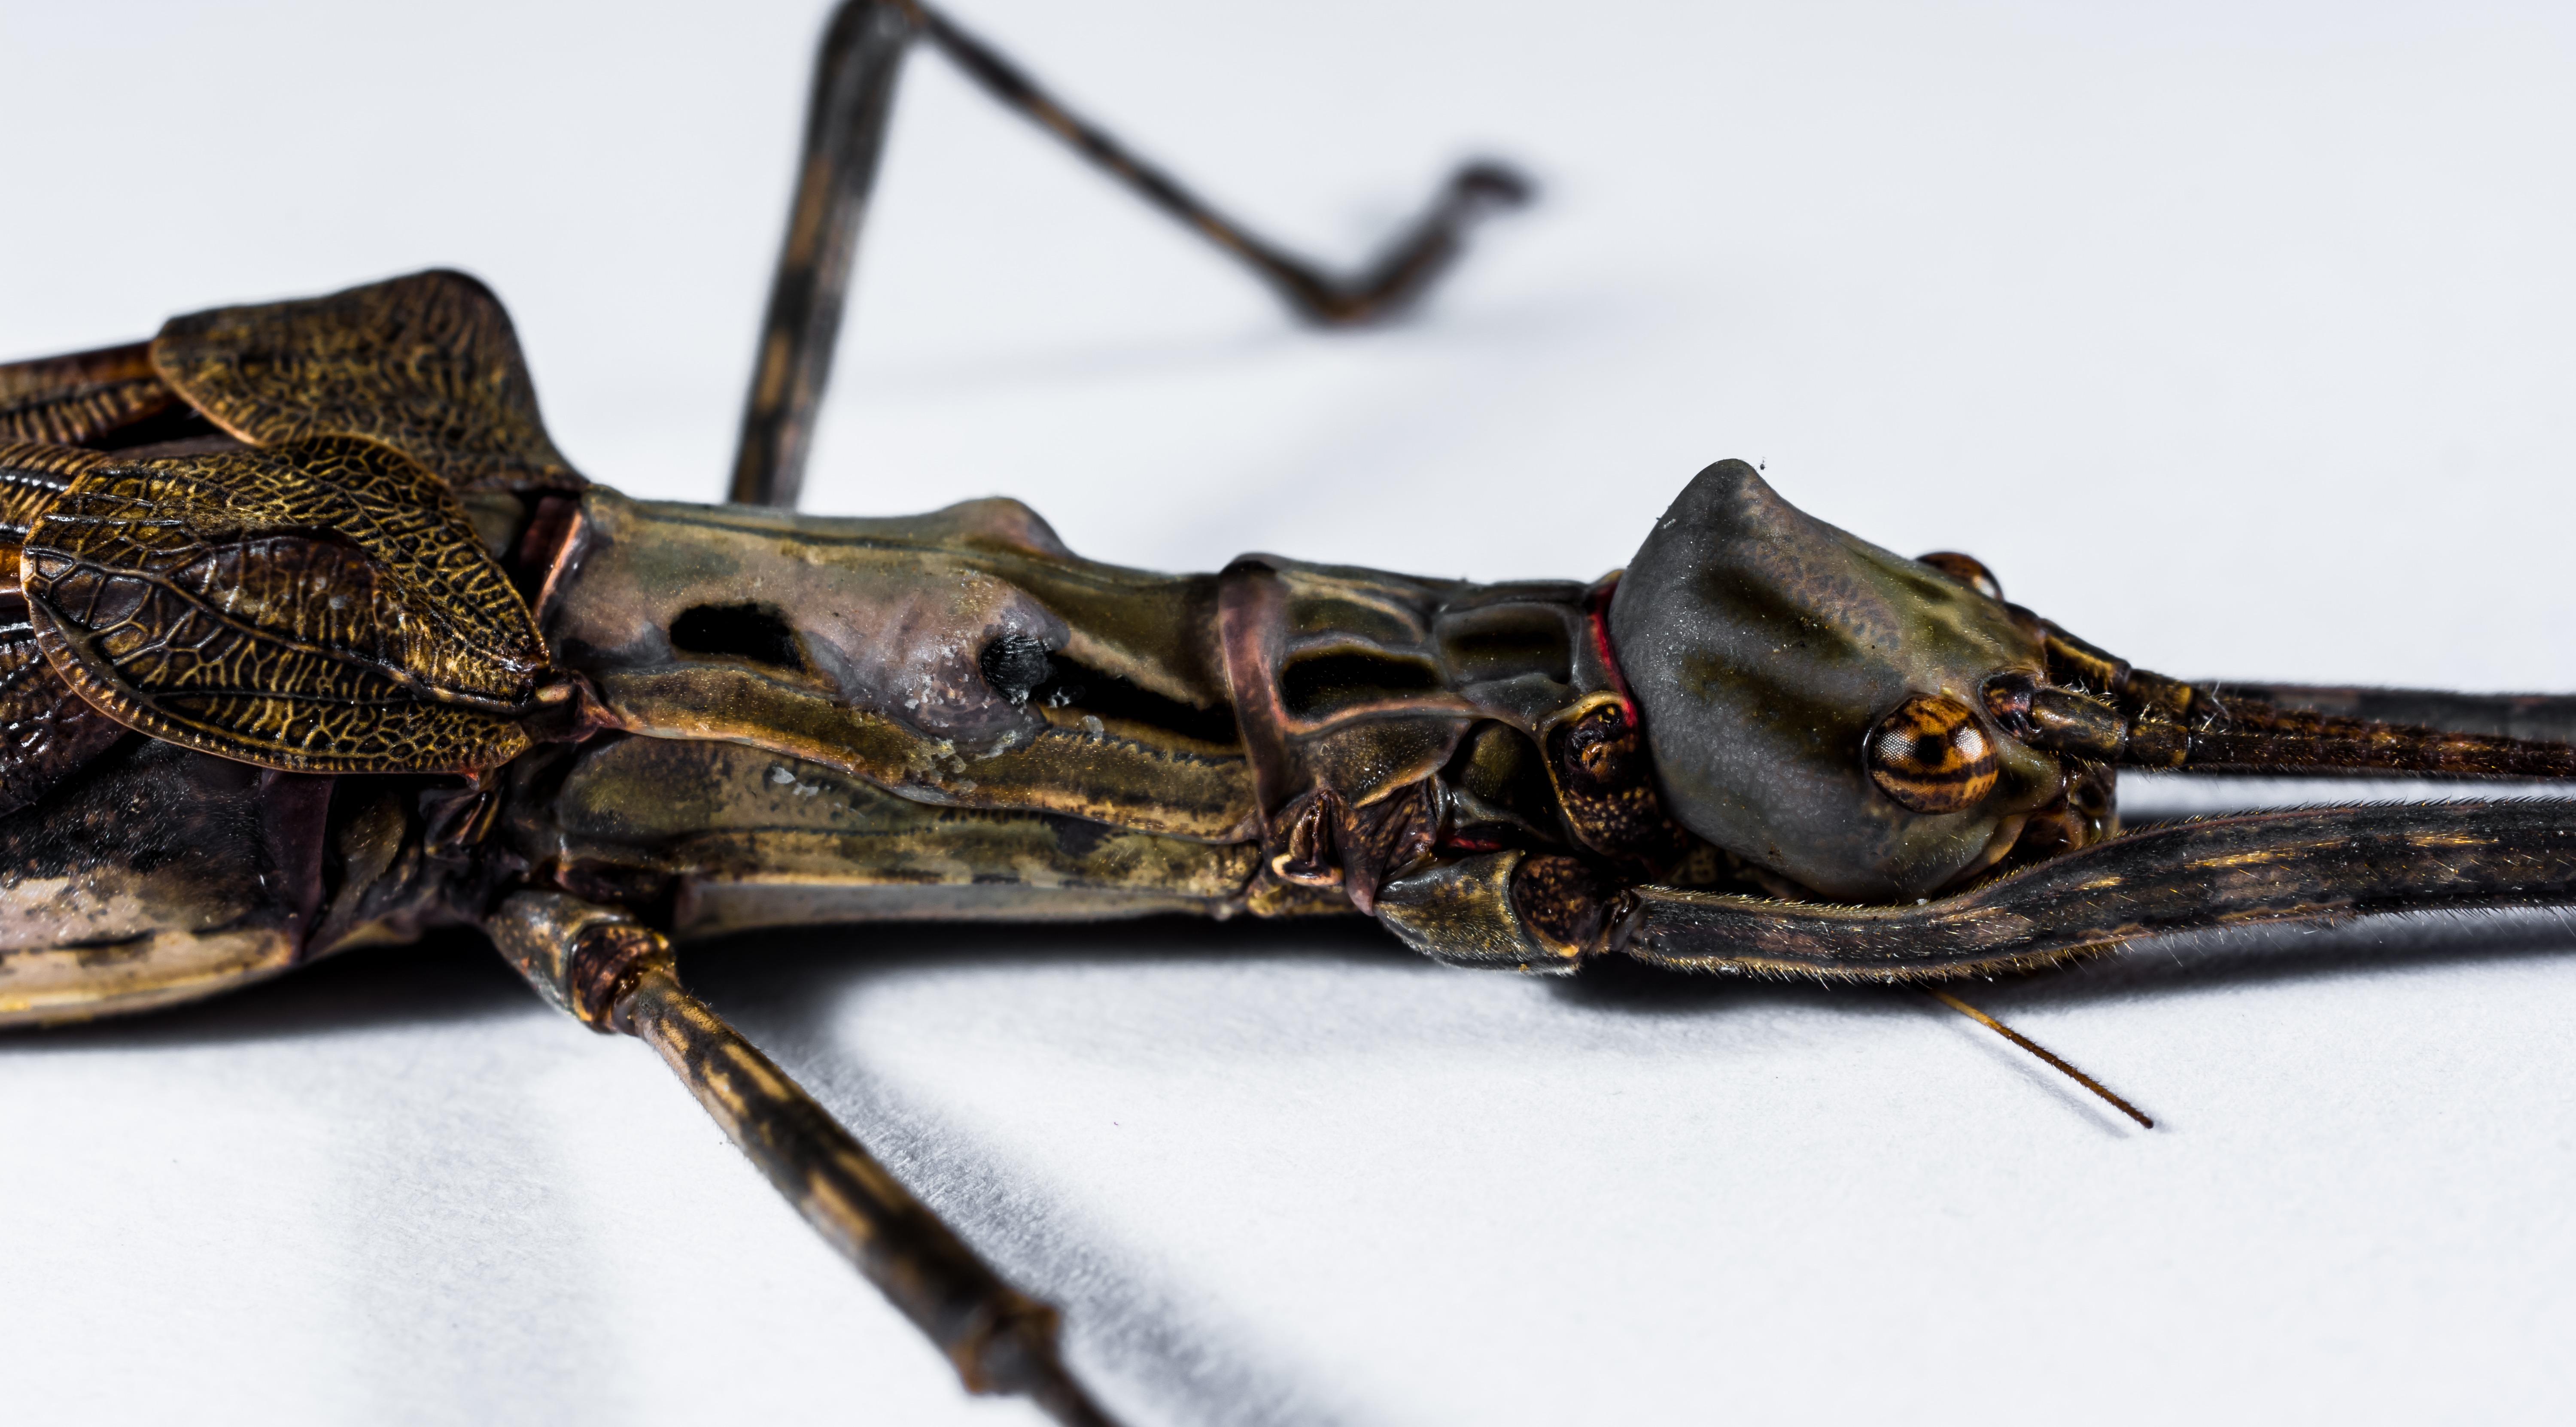
horn, insect, moth, close, invertebrate, locust, scare, macro photography, arthropod, ghost insect, stick insect, scarabs